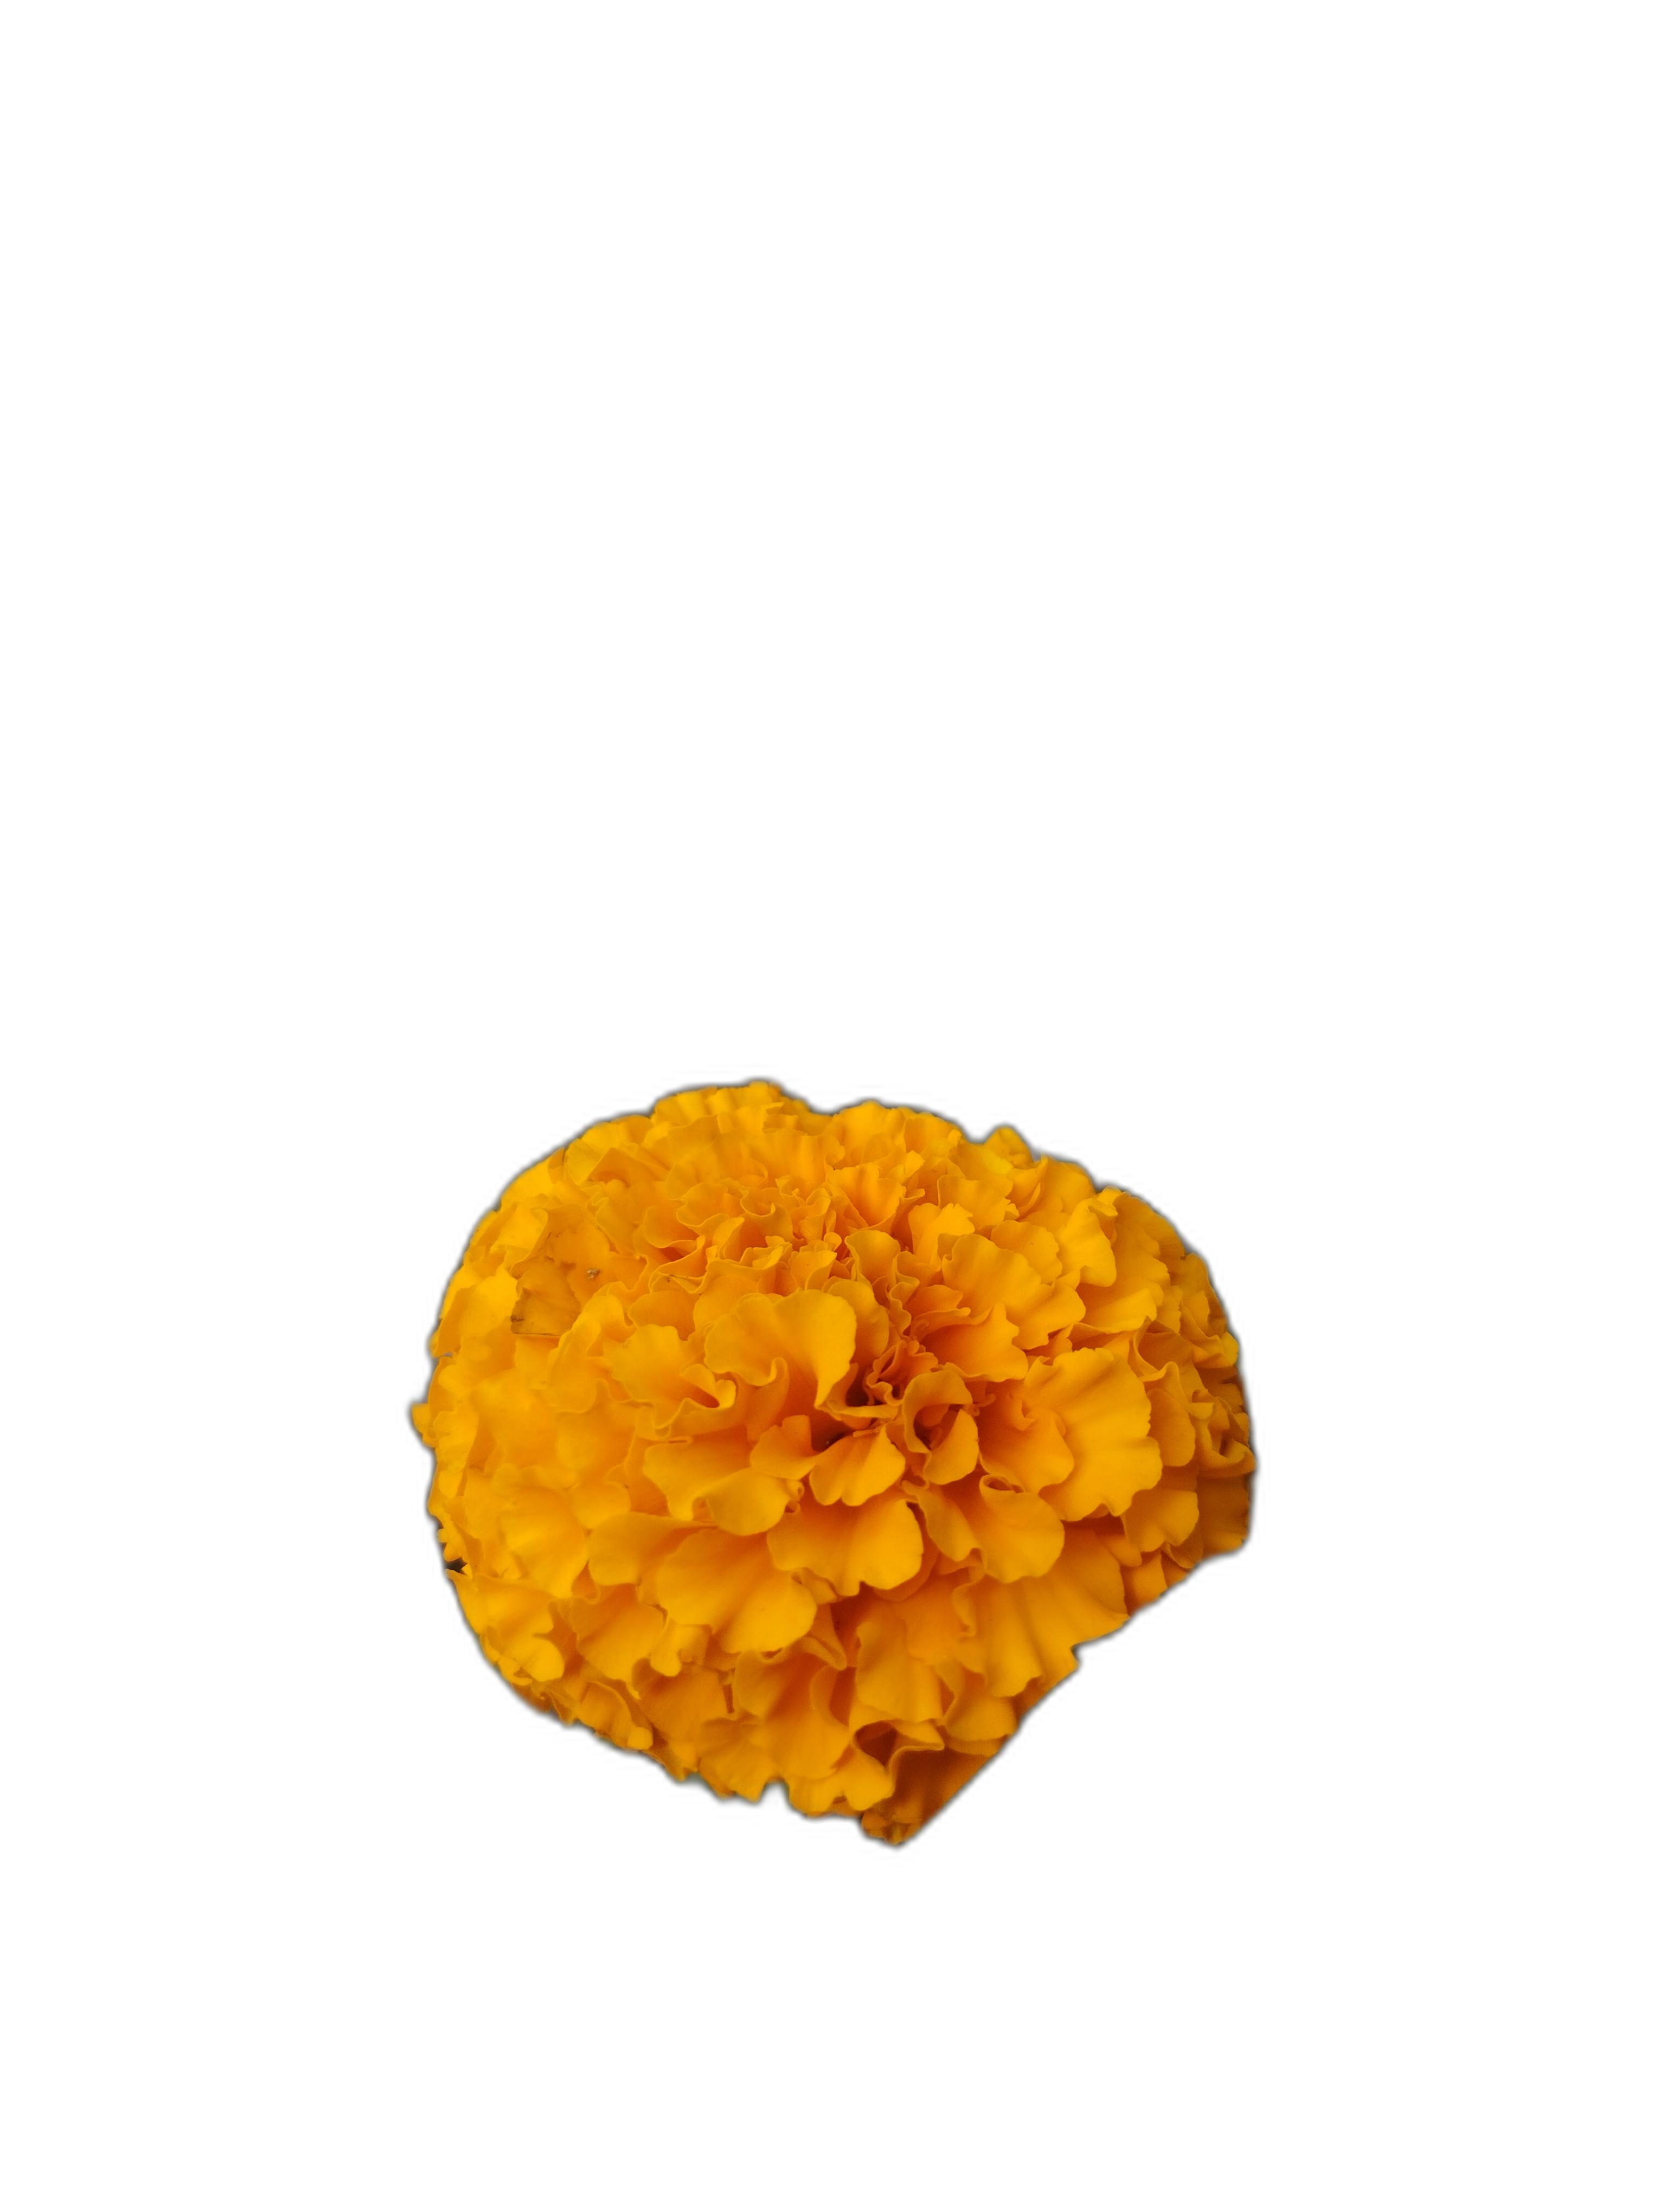
Label: Marigold